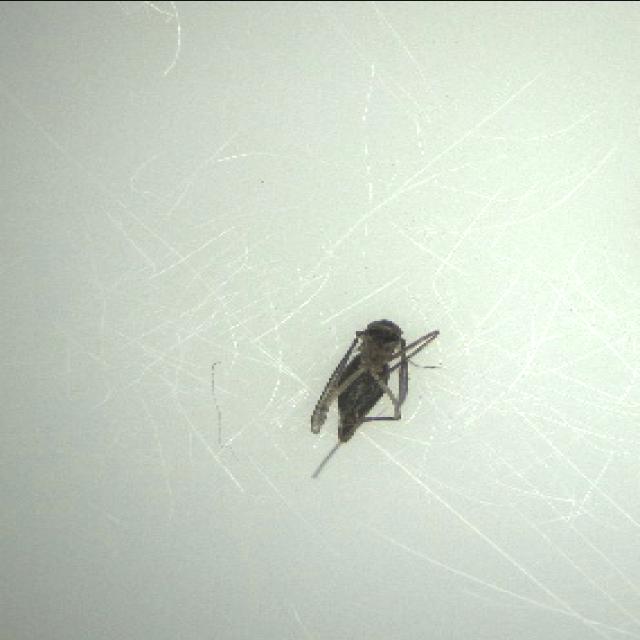
Species: culex_tritaeniorhynchus